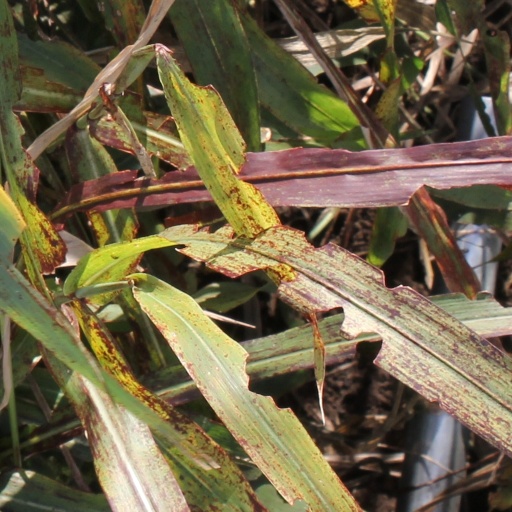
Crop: sorghum